Virtual reality therapy

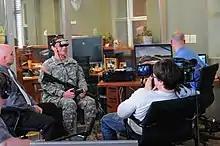
Virtual reality being used in exposure therapy for treating PTSD in documentary crew at Joint Base Lewis-McChord in Washington, United States.

One very successful example of virtual reality therapy exposure therapy is the PTSD treatment system, Virtual Iraq. Using a head mounted display and a game pad, patients navigate a Humvee around virtual recreations of Iraq, Afghanistan, and the United States. By being safely exposed to the traumatic environments, patients learned to reduce their anxiety. According to a review of the history of Virtual Iraq, one study found that it reduced PTSD symptoms by an average of fifty percent, and disqualified over seventy-five percent of participants for PTSD after treatment.